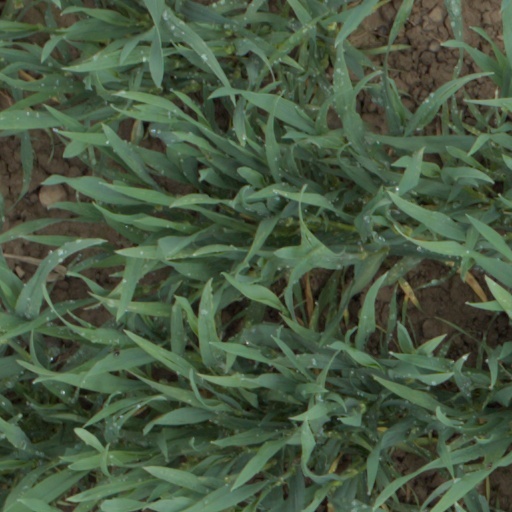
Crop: wheat